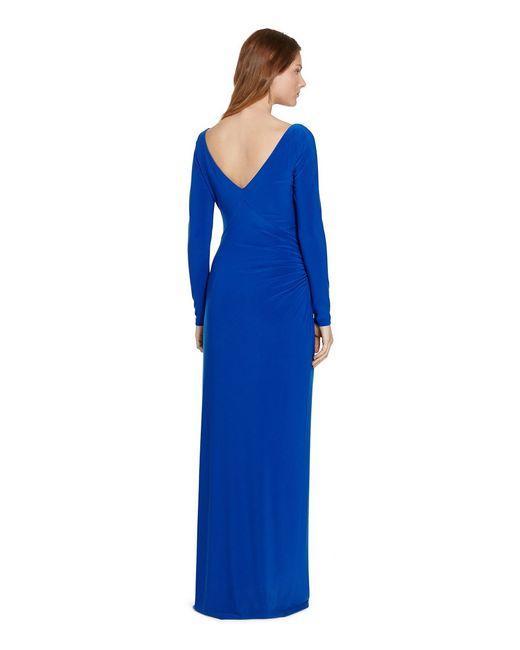
Elegantes langes blaues Kleid für Hochzeiten